Michael Nader

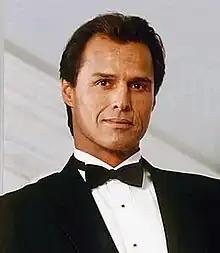

Michael Nader (February 19, 1945 – August 23, 2021) was an American actor, known for his roles as Dex Dexter on the ABC primetime soap opera "Dynasty" from 1983 to 1989, and Dimitri Marick on the ABC daytime soap opera "All My Children" from 1991 to 2001, and in 2013. He also starred as Kevin Thompson on the soap opera "As the World Turns" from 1975 to 1978.